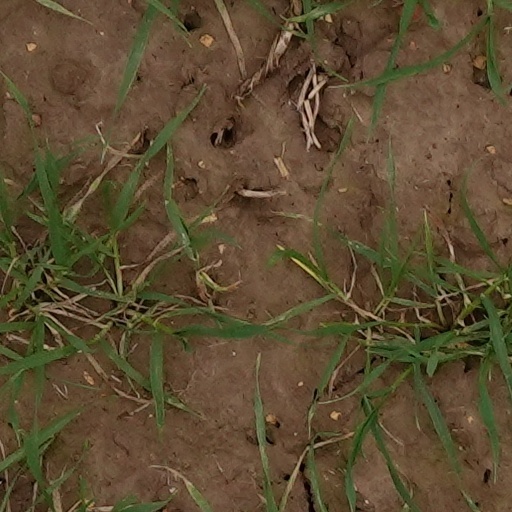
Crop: wheat